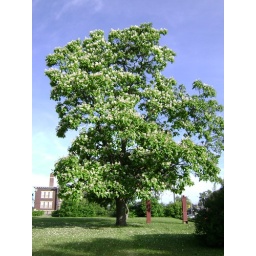
This tree stands out front of the Moses Wisner house in Pontiac Michigan (Pine Grove).